The Gazette (Colorado Springs)

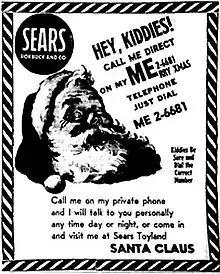
1955 Sears ad in the "Colorado Springs Gazette-Telegraph" with the misprinted telephone number that led to the NORAD Tracks Santa Program

The publication began as "Out West", beginning March 23, 1872, but failed in its endeavor. The company relaunched as "The Colorado Springs Gazette", and the first issue was published on January 4, 1873.